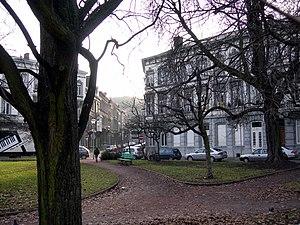
La place Joseph de Bronckart est une artère du quartier des Guillemins. Elle a d'abord porté le nom de place des Guillemins, avant d'être rebaptisée du nom de ce politicien liégeois ayant œuvré pour le développement de l'enseignement primaire.